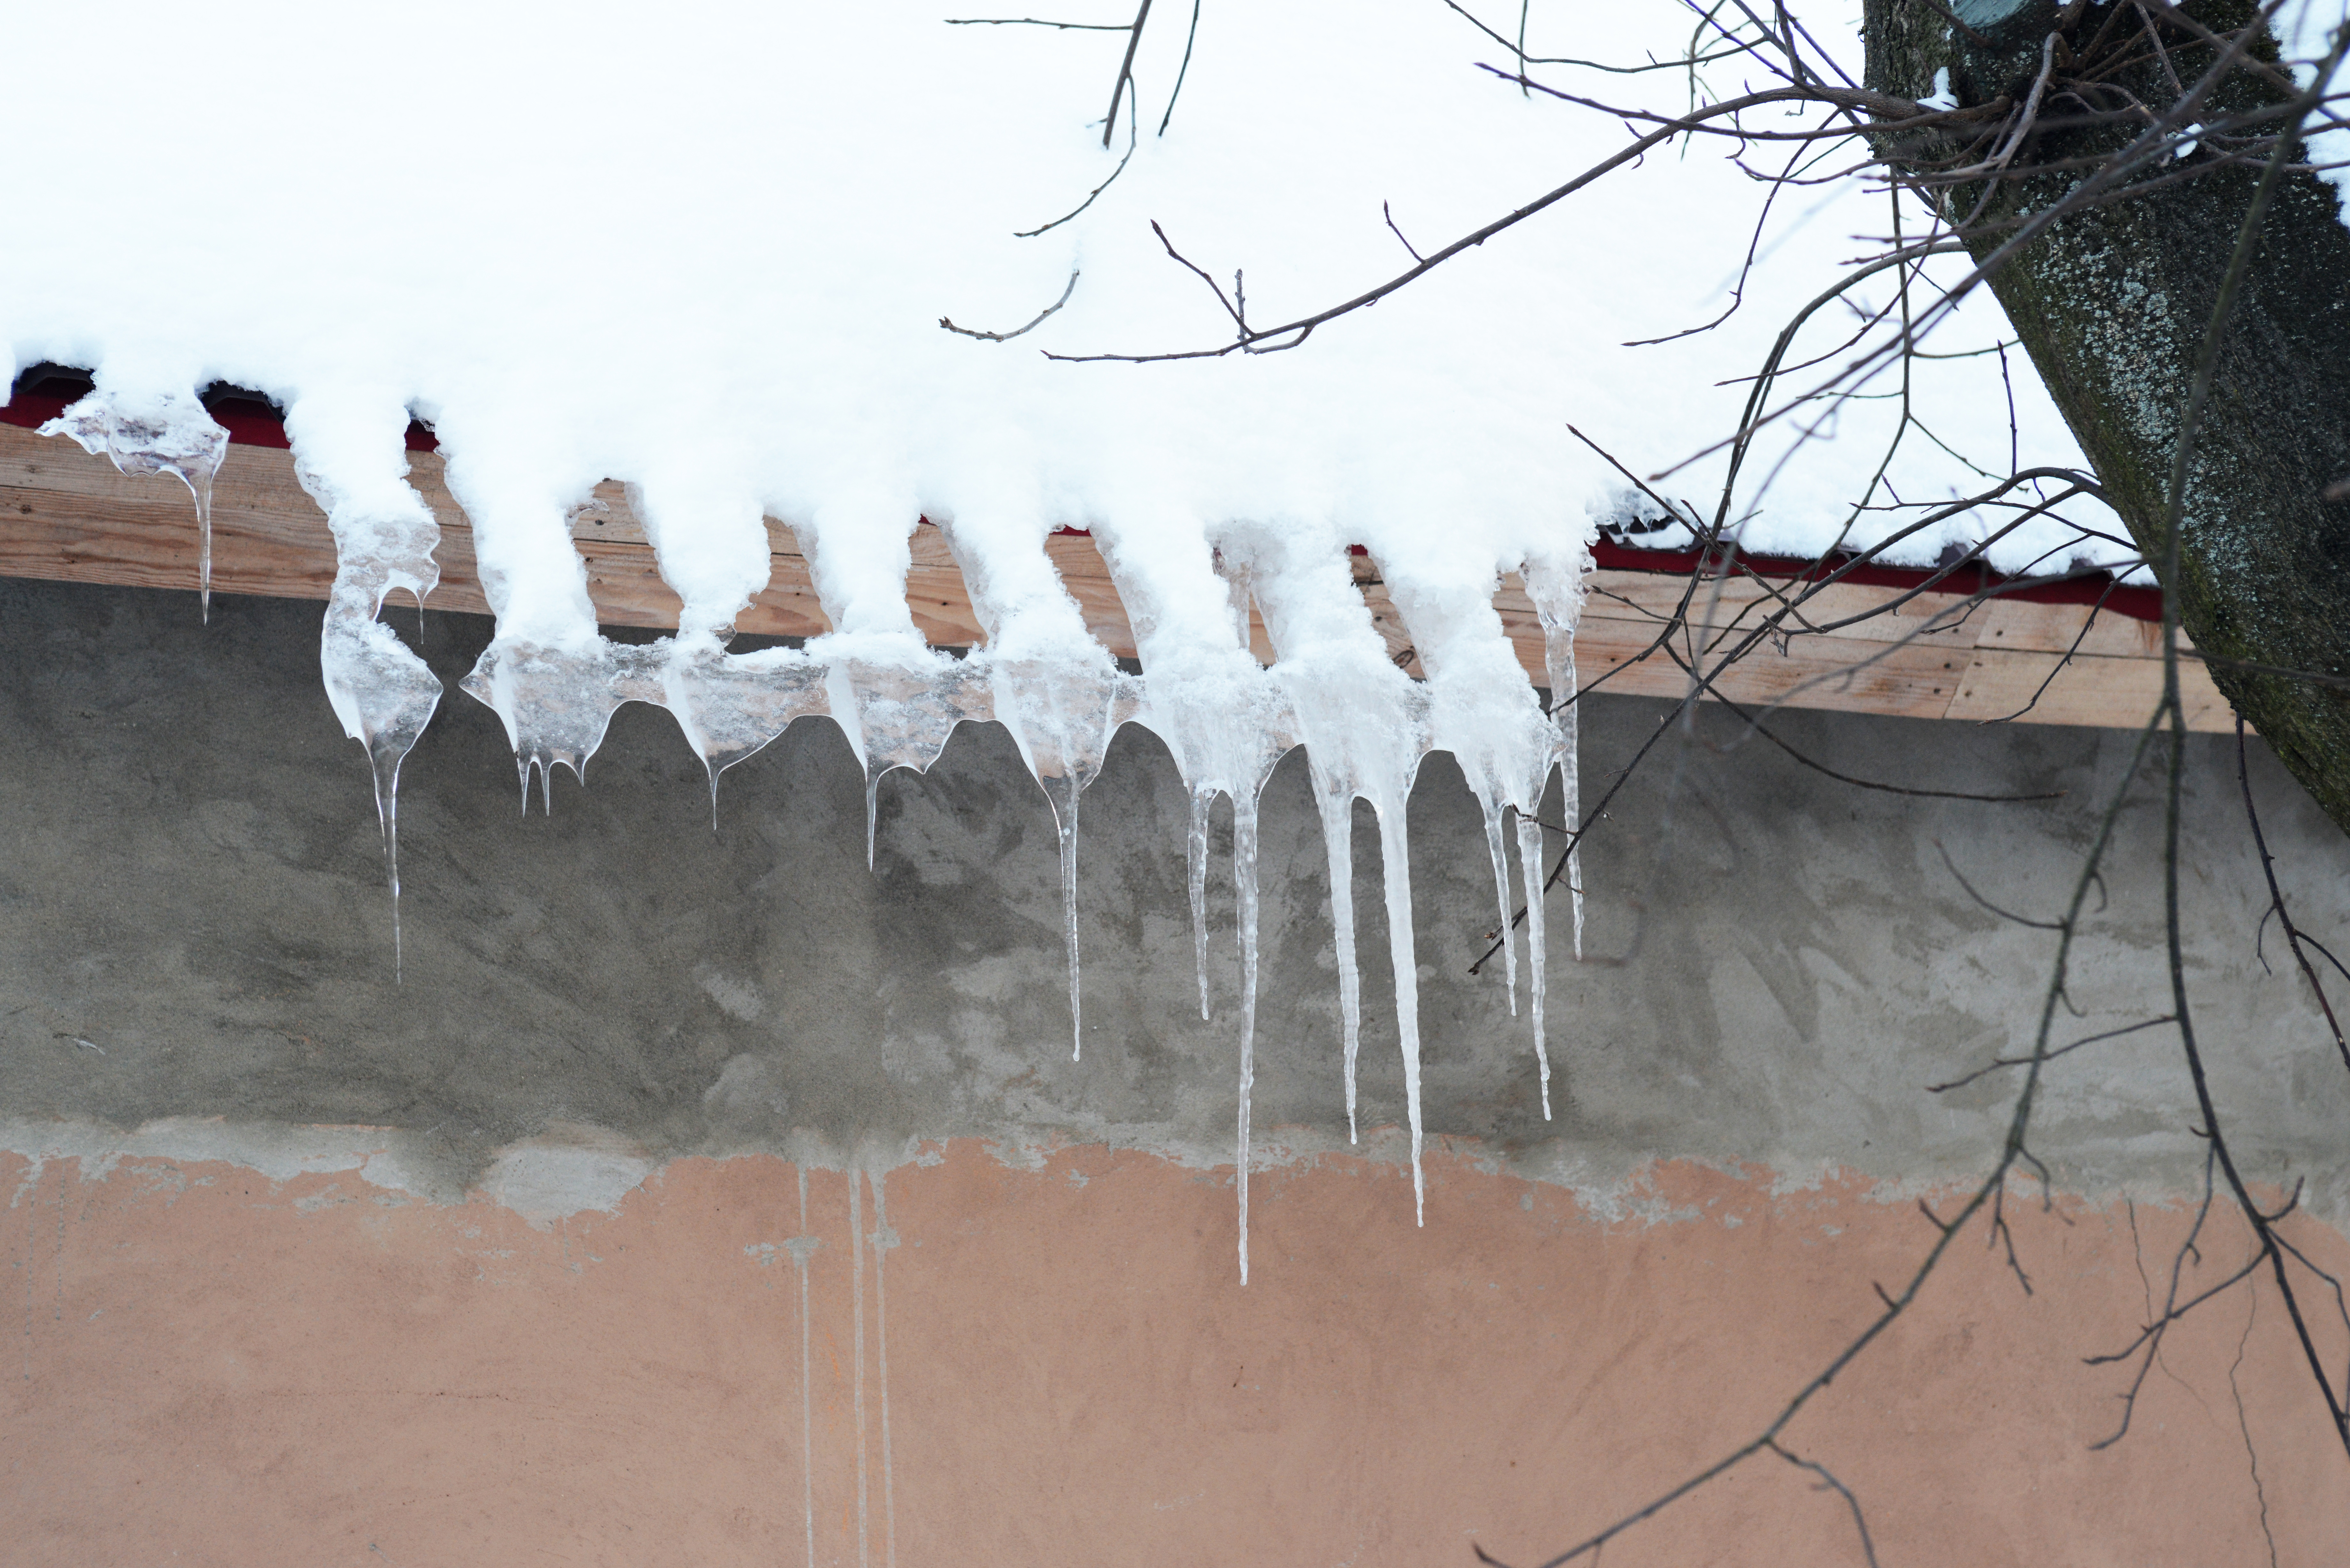
water, snow, winter, wind, wall, europe, ice, reflection, weather, nikon, season, art, 28, nikkor, russia, d800, nikond800, moscowregion, nikkor357028, 3570, choboty, freezing